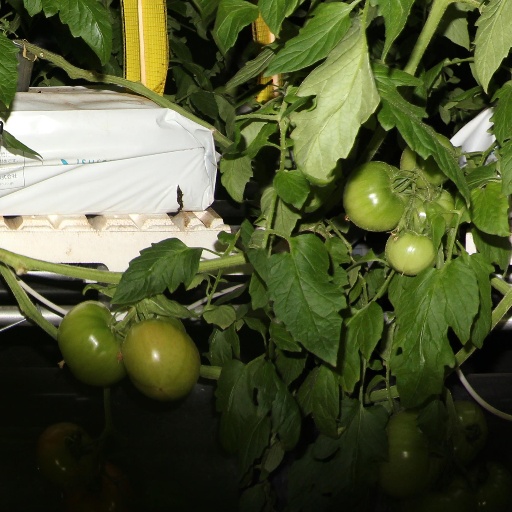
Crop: tomato